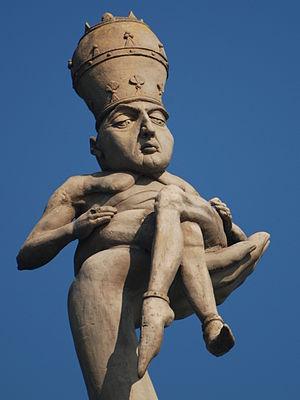
Imperia est une statue située à l'entrée du port de Constance en Allemagne, commémorant le Concile de Constance qui y a eu lieu entre 1414 et 1418.